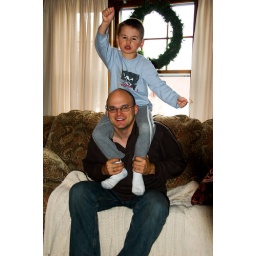
My son pretending he is in a cockpit and flying